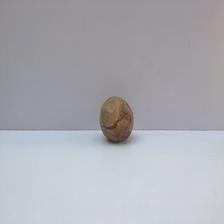
Size: Spoiled